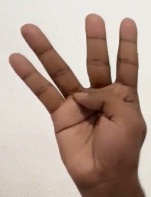
ASL sign: 4